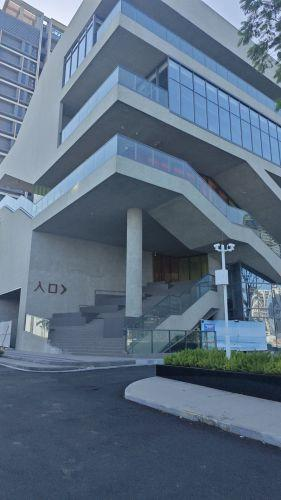
地标名称：保利海上大都汇-海事博物馆
所在城市：湛江市·霞山区